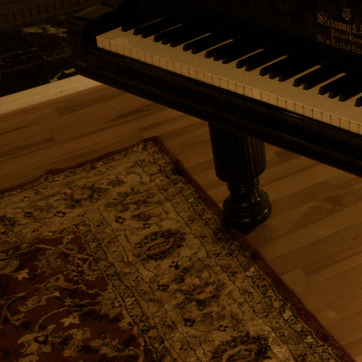
Material: carpet